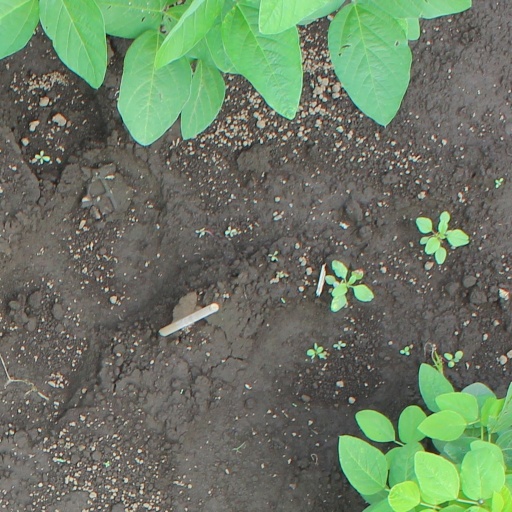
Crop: soybean